Banská Bystrica

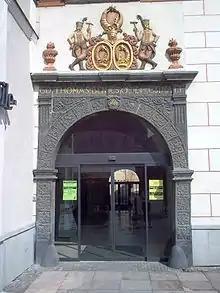
The lavish gate of the Beniczky House, owned by the Hungarian noble Beniczky family, (in Slovak Benický) on SNP Square displays a coat of arms of one of the aristocratic families from Banská Bystrica

The population was spread out, with 13.2% under the age of 15, 68.2% in the so-called productive age (15–54 years for women and 15–59 years for men), and 18.6% in the so-called post-productive age (over 54 years for women and over 59 years for men). For every 100 women there were 89.5 men. The population was slightly decreasing (by 423) in 2005, with the number of deaths (727) higher than the number of live births (673) and a negative migration rate. The life expectancy at birth was 75.1 years (as of 2001), which is a figure close to the median life expectancy in the European Union.